Yakuri-Shinmichi Station

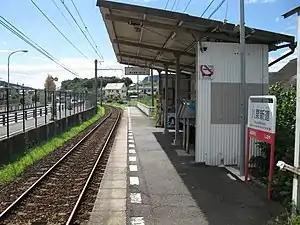
Yakuri-Shinmichi Station platform

is a passenger railway station located in the city of Takamatsu, Kagawa, Japan. It is operated by the private transportation company Takamatsu-Kotohira Electric Railroad (Kotoden) and is designated station "S11".